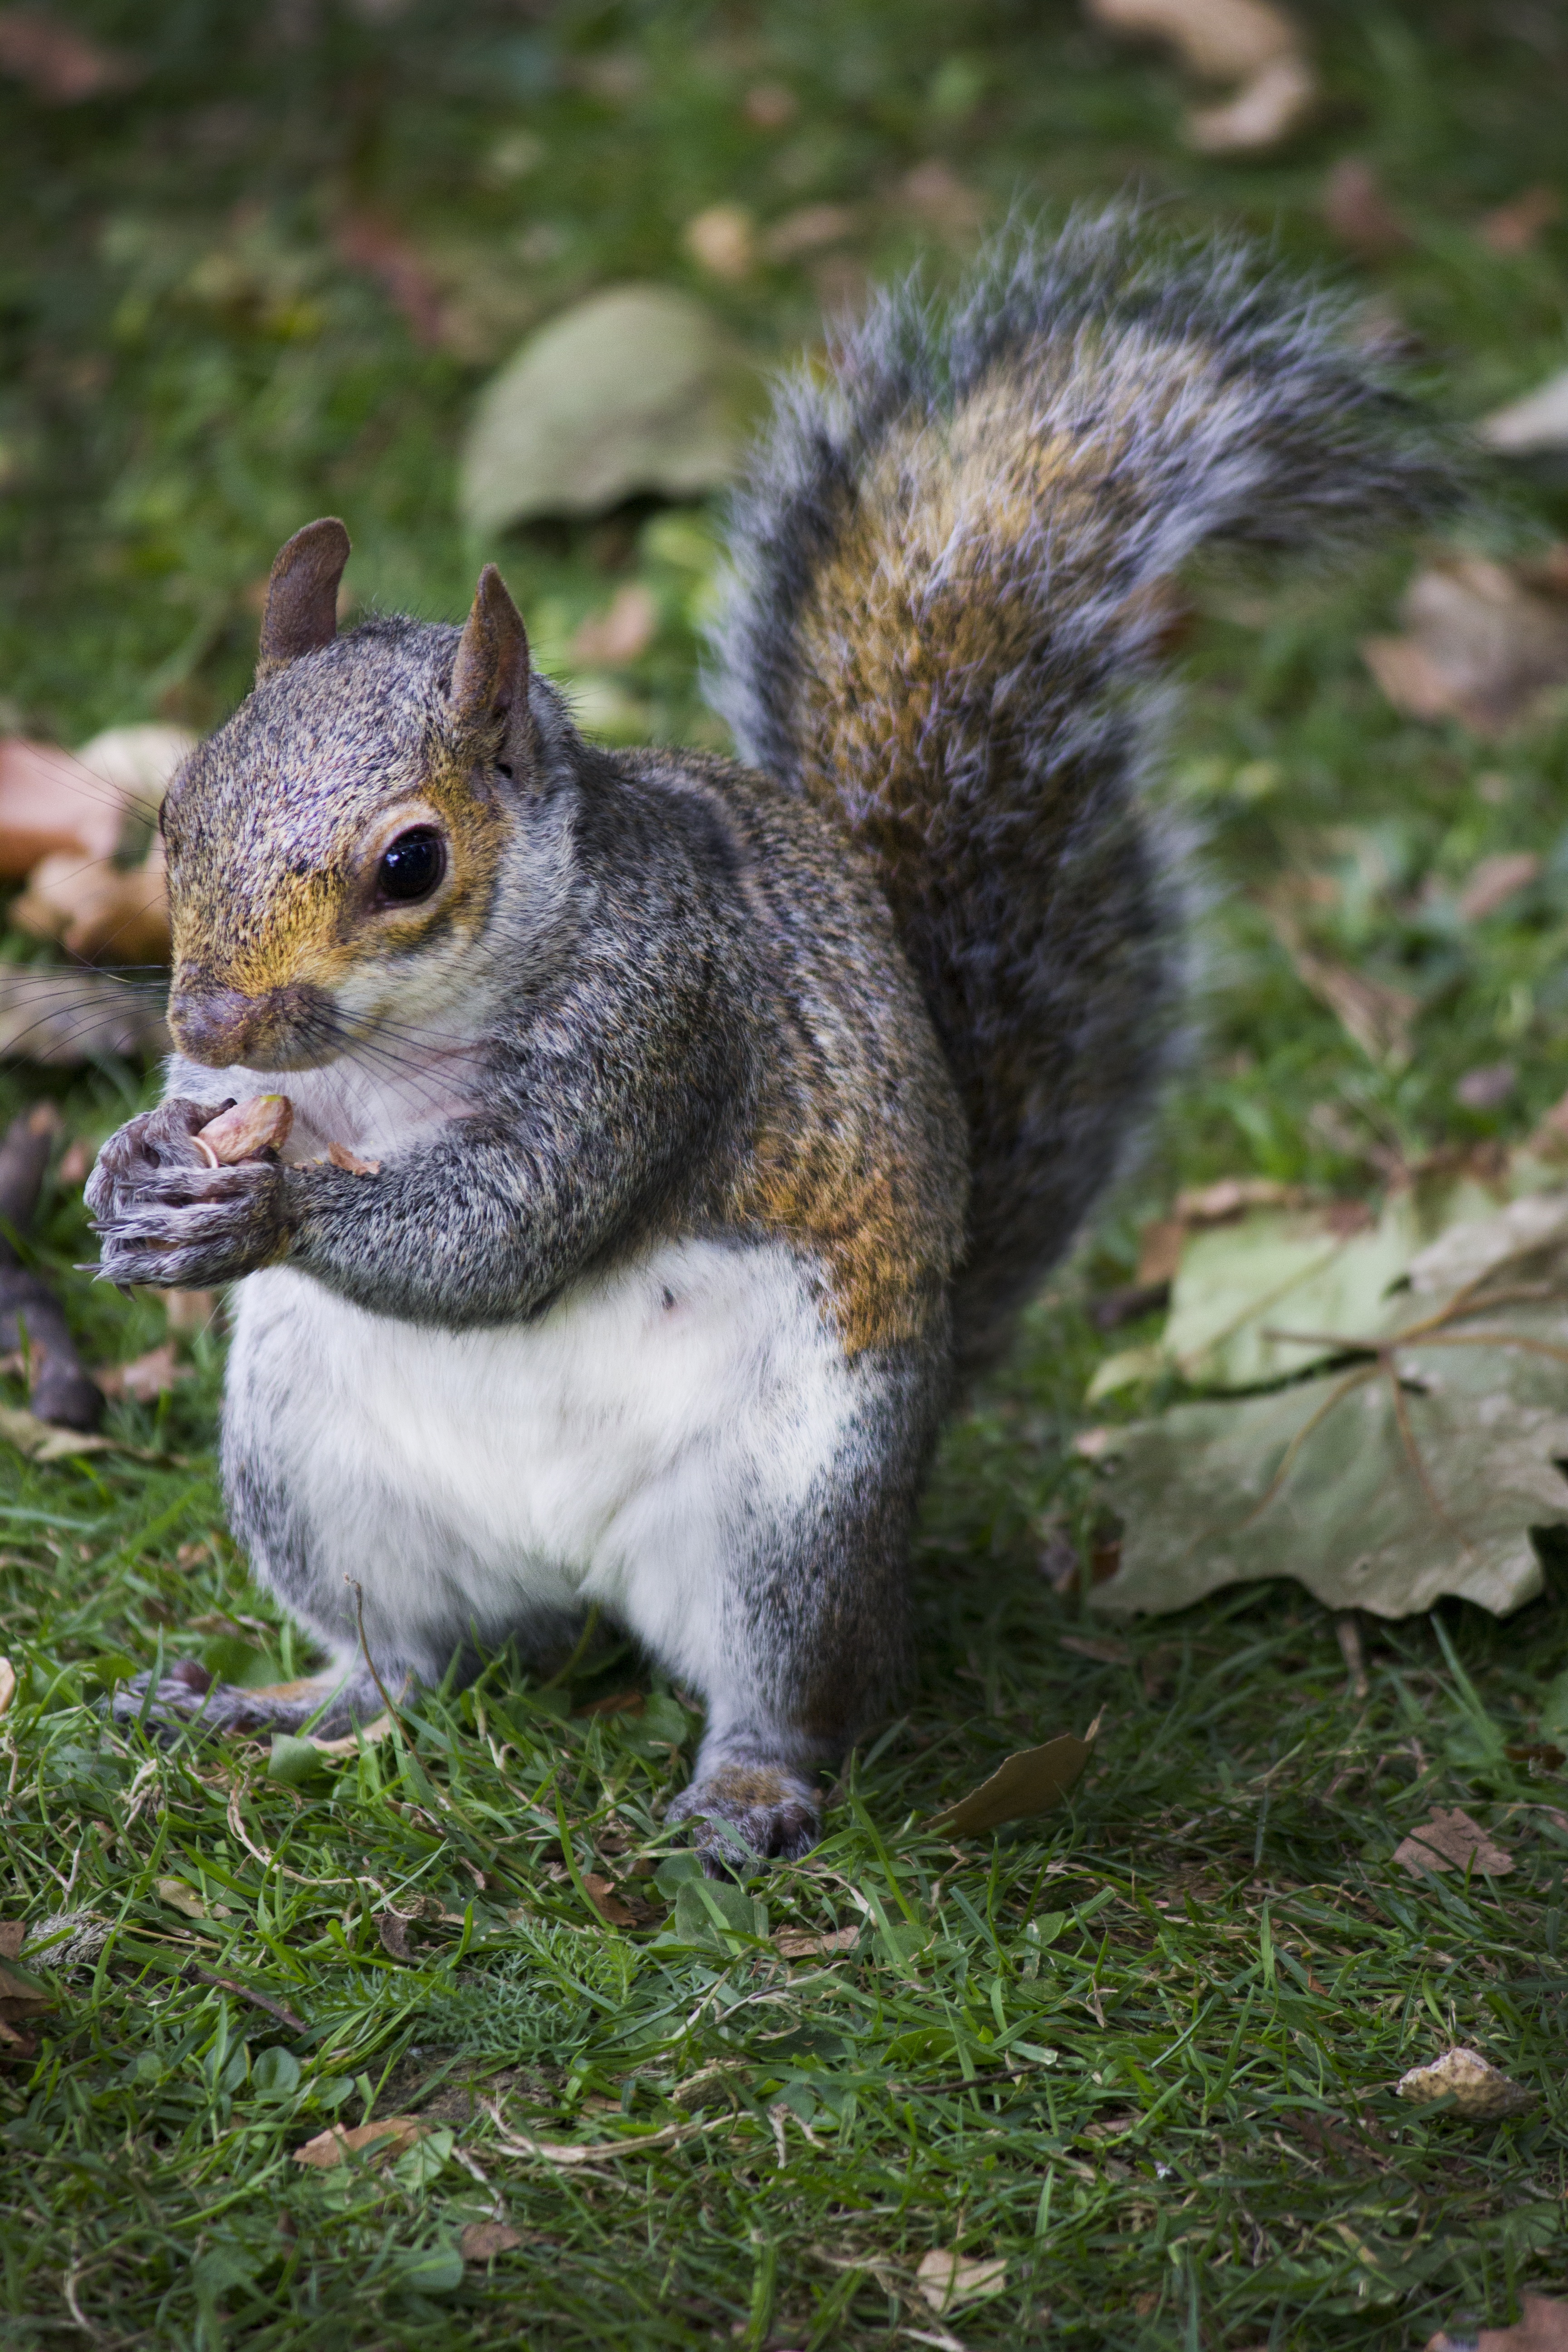
nature, wildlife, autumn, park, mammal, squirrel, rodent, fauna, vertebrate, chipmunk, peanut, fox squirrel